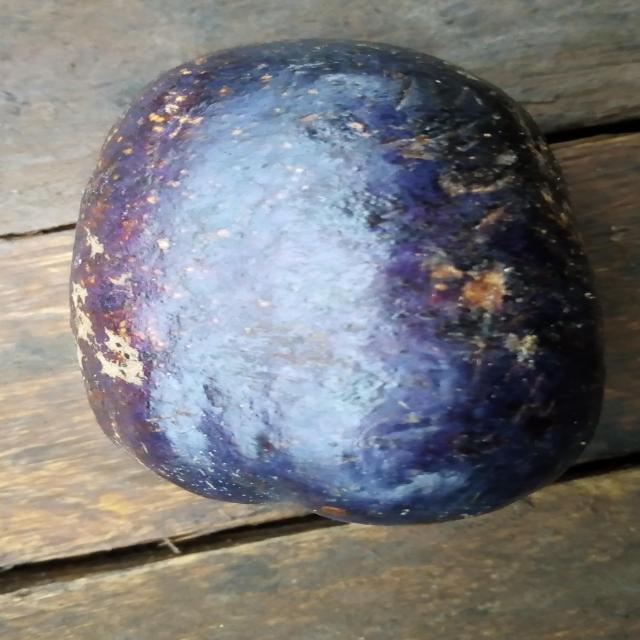
Plum grade: unaffected